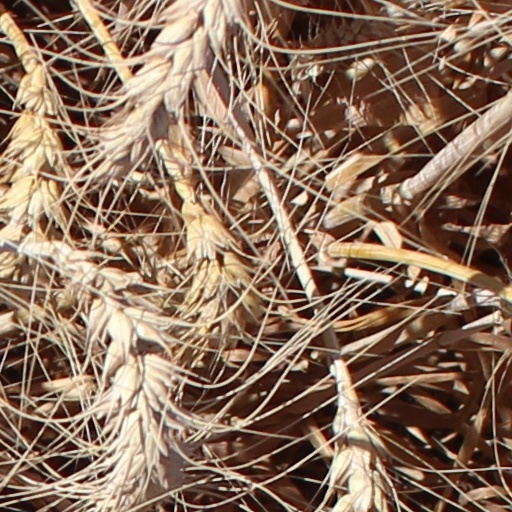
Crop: wheat